Military Government of Santo Domingo

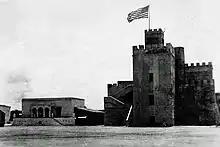
The Flag of the United States waving over Ozama Fortress, c. 1922

Two days after the Battle of Guayacanas, on July 3 the Marines moved onto Arias' stronghold in Santiago de los Caballeros. However, "A military encounter was avoided when Arias arrived at an agreement with Capteron to cease resistance." Arias surrendered to the Dominican governor of the city of Santiago. Three days after Arias left the country, the rest of the occupation forces landed and took control of the country within two months, and on November 29, the United States imposed martial law and established a military government under Captain (later Rear Admiral) Harry Shepard Knapp, Commander of the Cruiser Force aboard his flagship, USS "Olympia" (which still exists today in Philadelphia, Pennsylvania, United States).